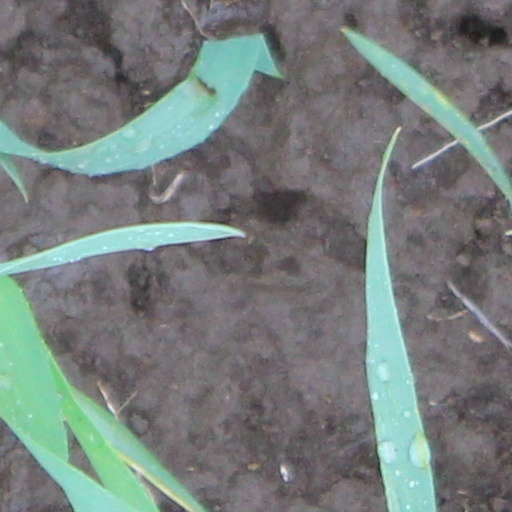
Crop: wheat